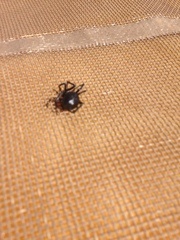
Species: Lactrodectus_hesperus